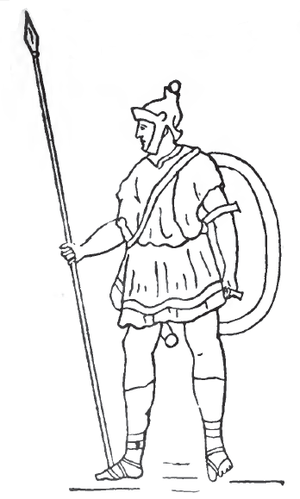
L’armée de Carthage fut l'une des forces militaires les plus importantes de l'Antiquité classique.
La civilisation carthaginoise ou civilisation punique est une ancienne civilisation située dans le bassin méditerranéen et à l'origine de l'une des plus grandes puissances commerciales, culturelles et militaires de cette région dans l'Antiquité.
Après la conquête de l'Ibérie, le gros de l'armée carthaginoise est constitué de troupes originaires de la péninsule. Ces troupes proviennent de deux ethnies différentes : les tribus ibères du sud et de l'est et les tribus celtibères de l'intérieur. Elles constituent les troupes les plus disciplinées des armées puniques, si l'on excepte l'infanterie libyphénicienne. Ces soldats, en majorité mercenaires – encore qu'il soit possible qu'il existât des contingents obéissant aveuglément à des généraux charismatiques, comme Hannibal, suivant la traditionnelle devotio ibérica – fournissent des troupes de cavalerie légère, d'infanterie légère et lourde.